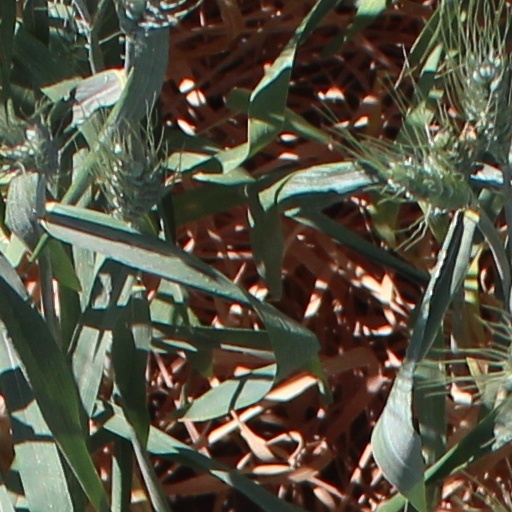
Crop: wheat